Fauna of the United States

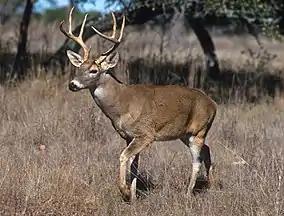
The white-tailed deer is common in all eastern states.

Maybe the most iconic animal of the American prairie, the American buffalo, once roamed throughout the central plains. Bison once covered the Great Plains and were critically important to Native-American societies in the Central U.S. They became nearly extinct in the 19th century, but have made a recent resurgence in the Great Plains. Today, bison numbers have rebounded to about 200,000; these bison live on preserves and ranches.